Need for Speed: Porsche Unleashed

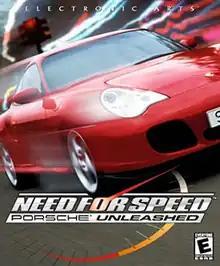
Cover art of a PC version release the 996-series Porsche 911 Turbo

Need for Speed: Porsche Unleashed, released as Need for Speed: Porsche 2000 in Europe and Need for Speed: Porsche in Latin America and Germany, is a 2000 racing video game. It is the fifth installment in the "Need for Speed" series. Unlike other "NFS" titles, "Porsche Unleashed" centers on racing Porsche sports cars, with models ranging from years 1950 to 2000. The game is generally considered the final "classic" "Need for Speed" title before EA Black Box took over development for mainline entries in the series for many years (beginning with the PS2 version of ""). The game also marked the beginning of a 16-year exclusive licensing agreement between Porsche and EA that began in 2000 and ended in 2016 that prohibited most other developers from featuring Porsche cars in other video games without receiving a sub-license from EA. As a result of the licensing deal many games used Ruf and Gemballa models in place of Porsche to circumvent Porsche's licensing as Ruf is considered by the German government to be a full-fledged manufacturer, and as such Ruf models have unique VINs.